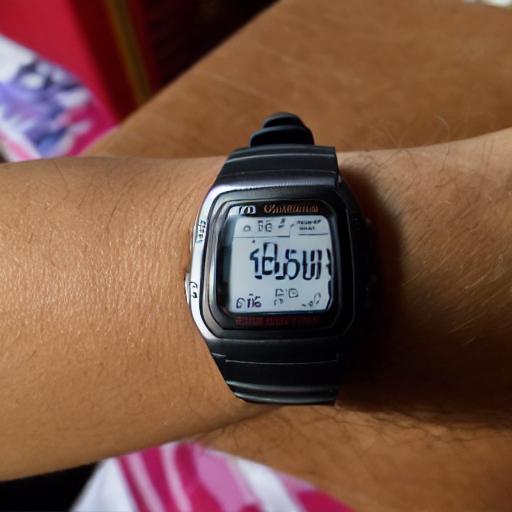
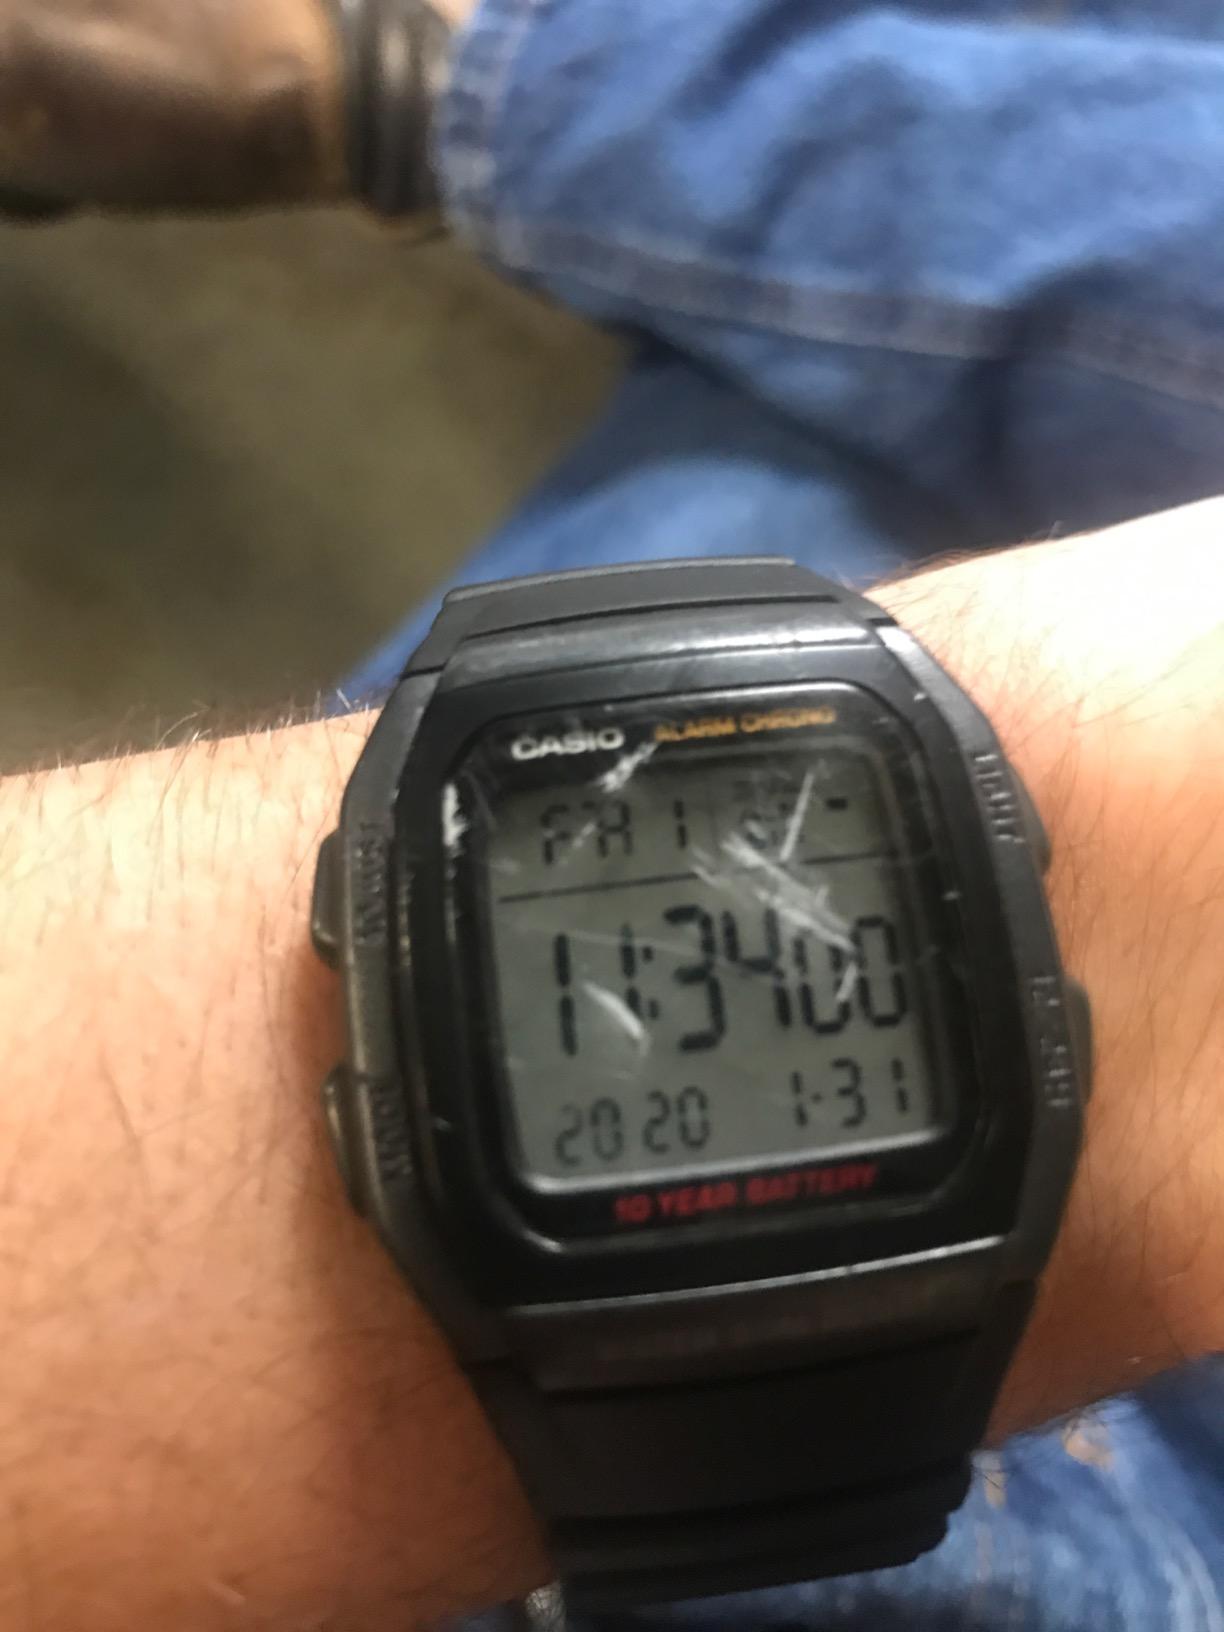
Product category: accessories_watch
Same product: no